Democratic Messenger (newspaper)

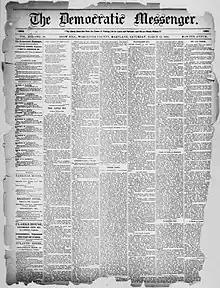
The cover page of the March 12, 1881 issue of The Democratic Messenger

The Democratic Messenger was a weekly newspaper published in Snow Hill, Maryland from January 30, 1869 to February 21, 1973, making it Worcester County's oldest newspaper. It ceased publication when it was merged with the existing publication "Worcester Democrat" to form the "Worcester County Messenger." It was founded by T. H. Moore and George M. Upshur to consistently promote Democratic politics, which in turn reflected the conservative attitudes of the population of Worcester County.